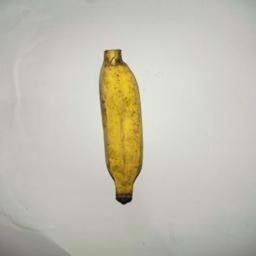
Ripeness: Ripe